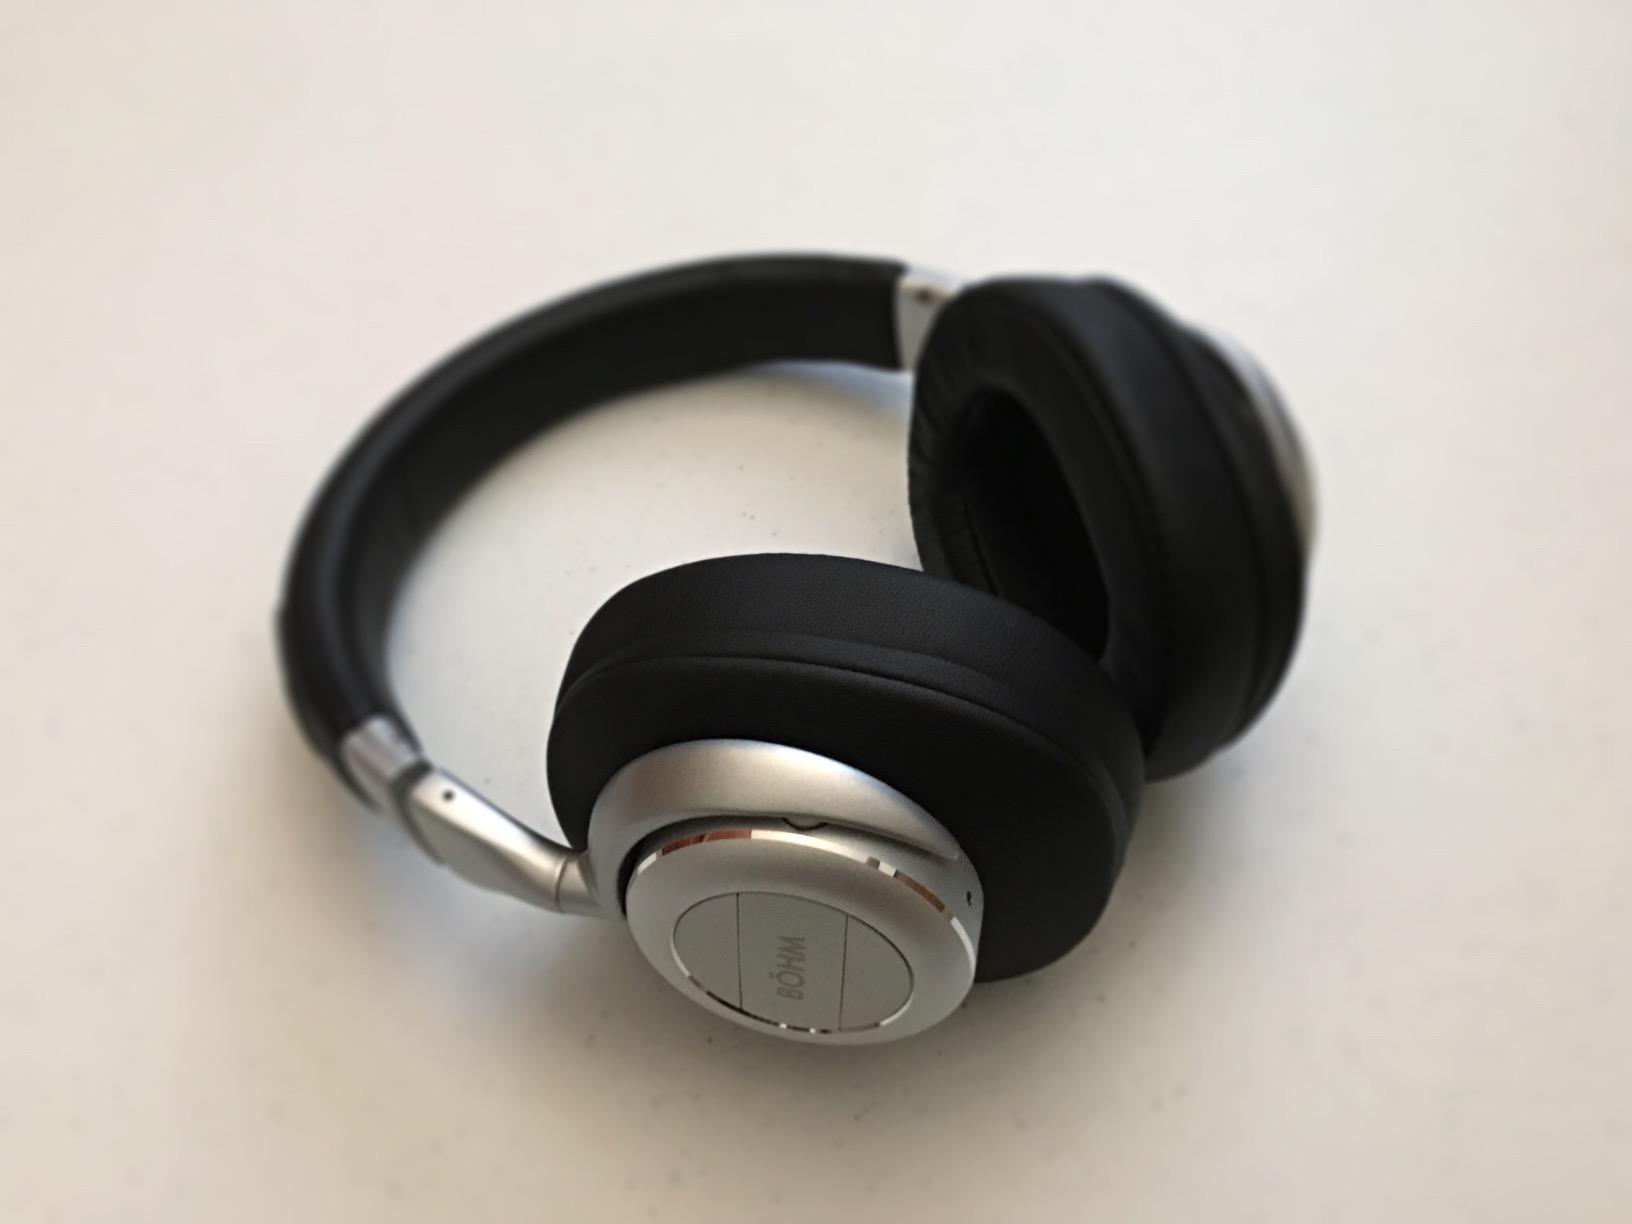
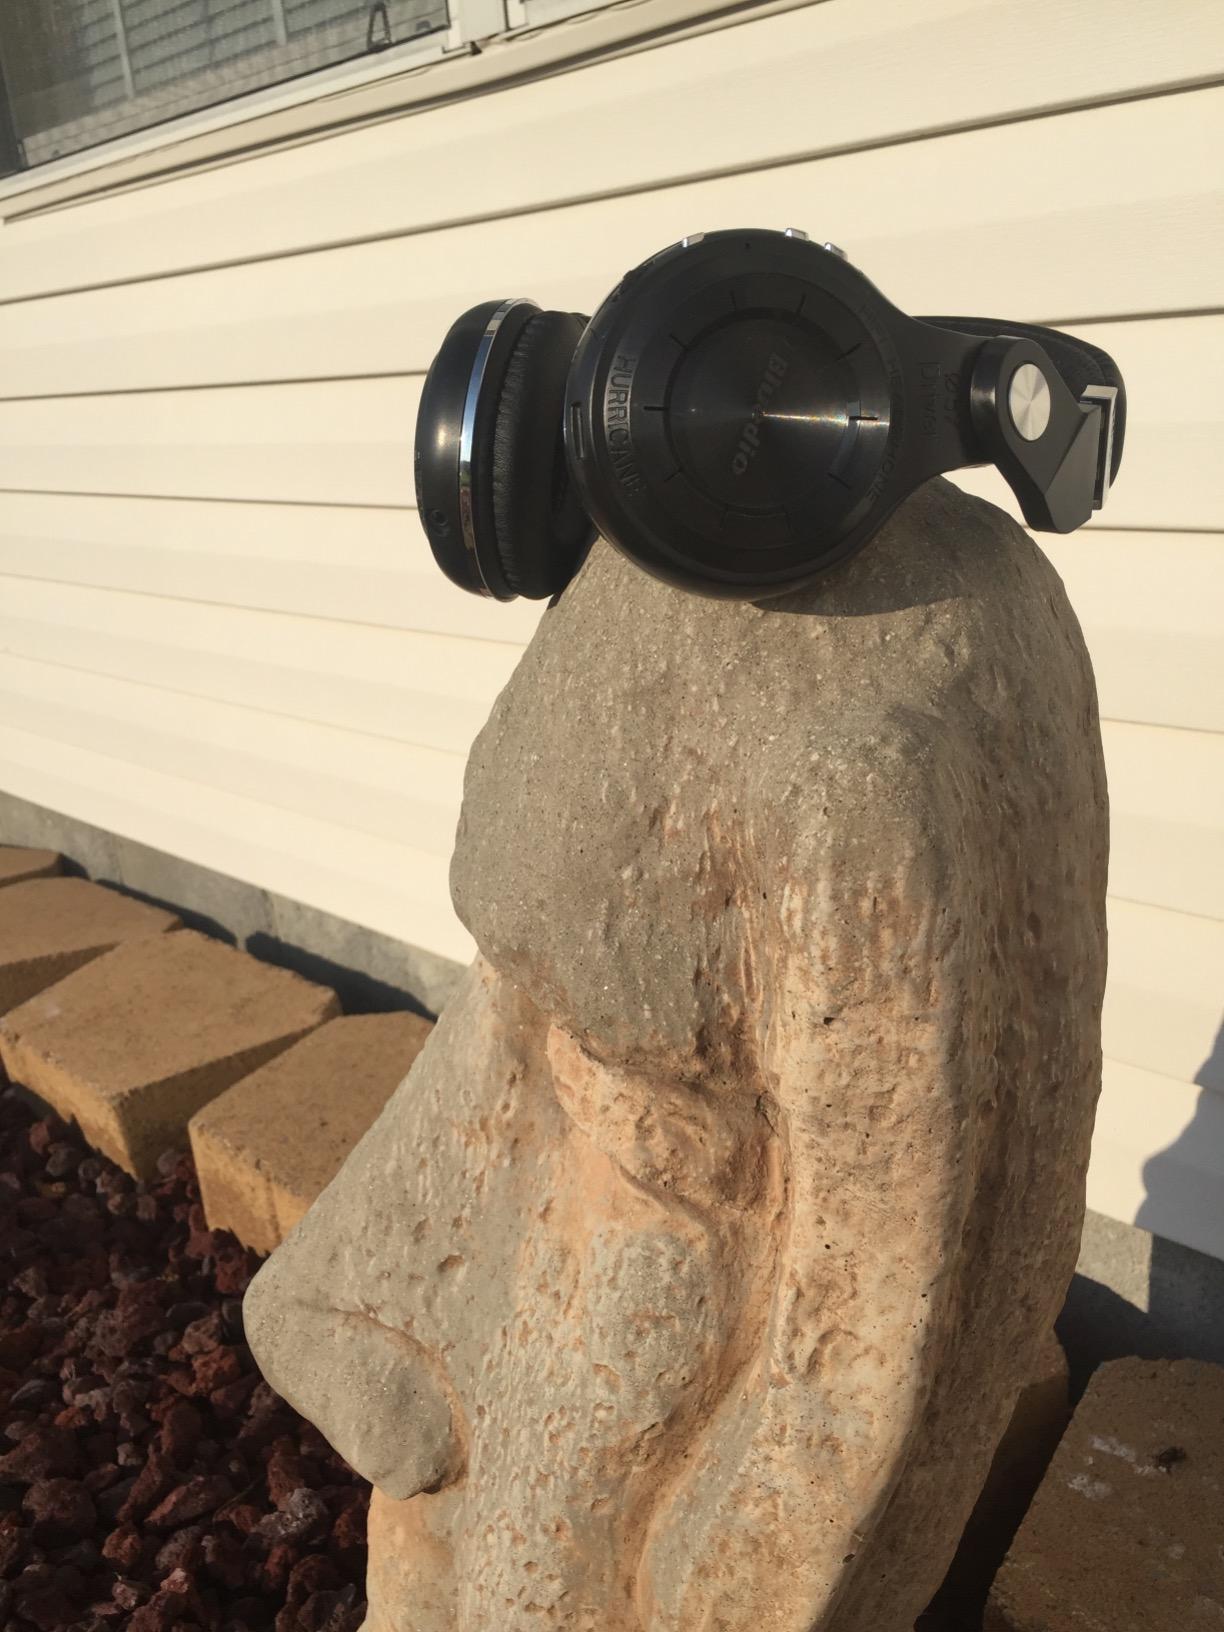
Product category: headphones
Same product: no